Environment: real
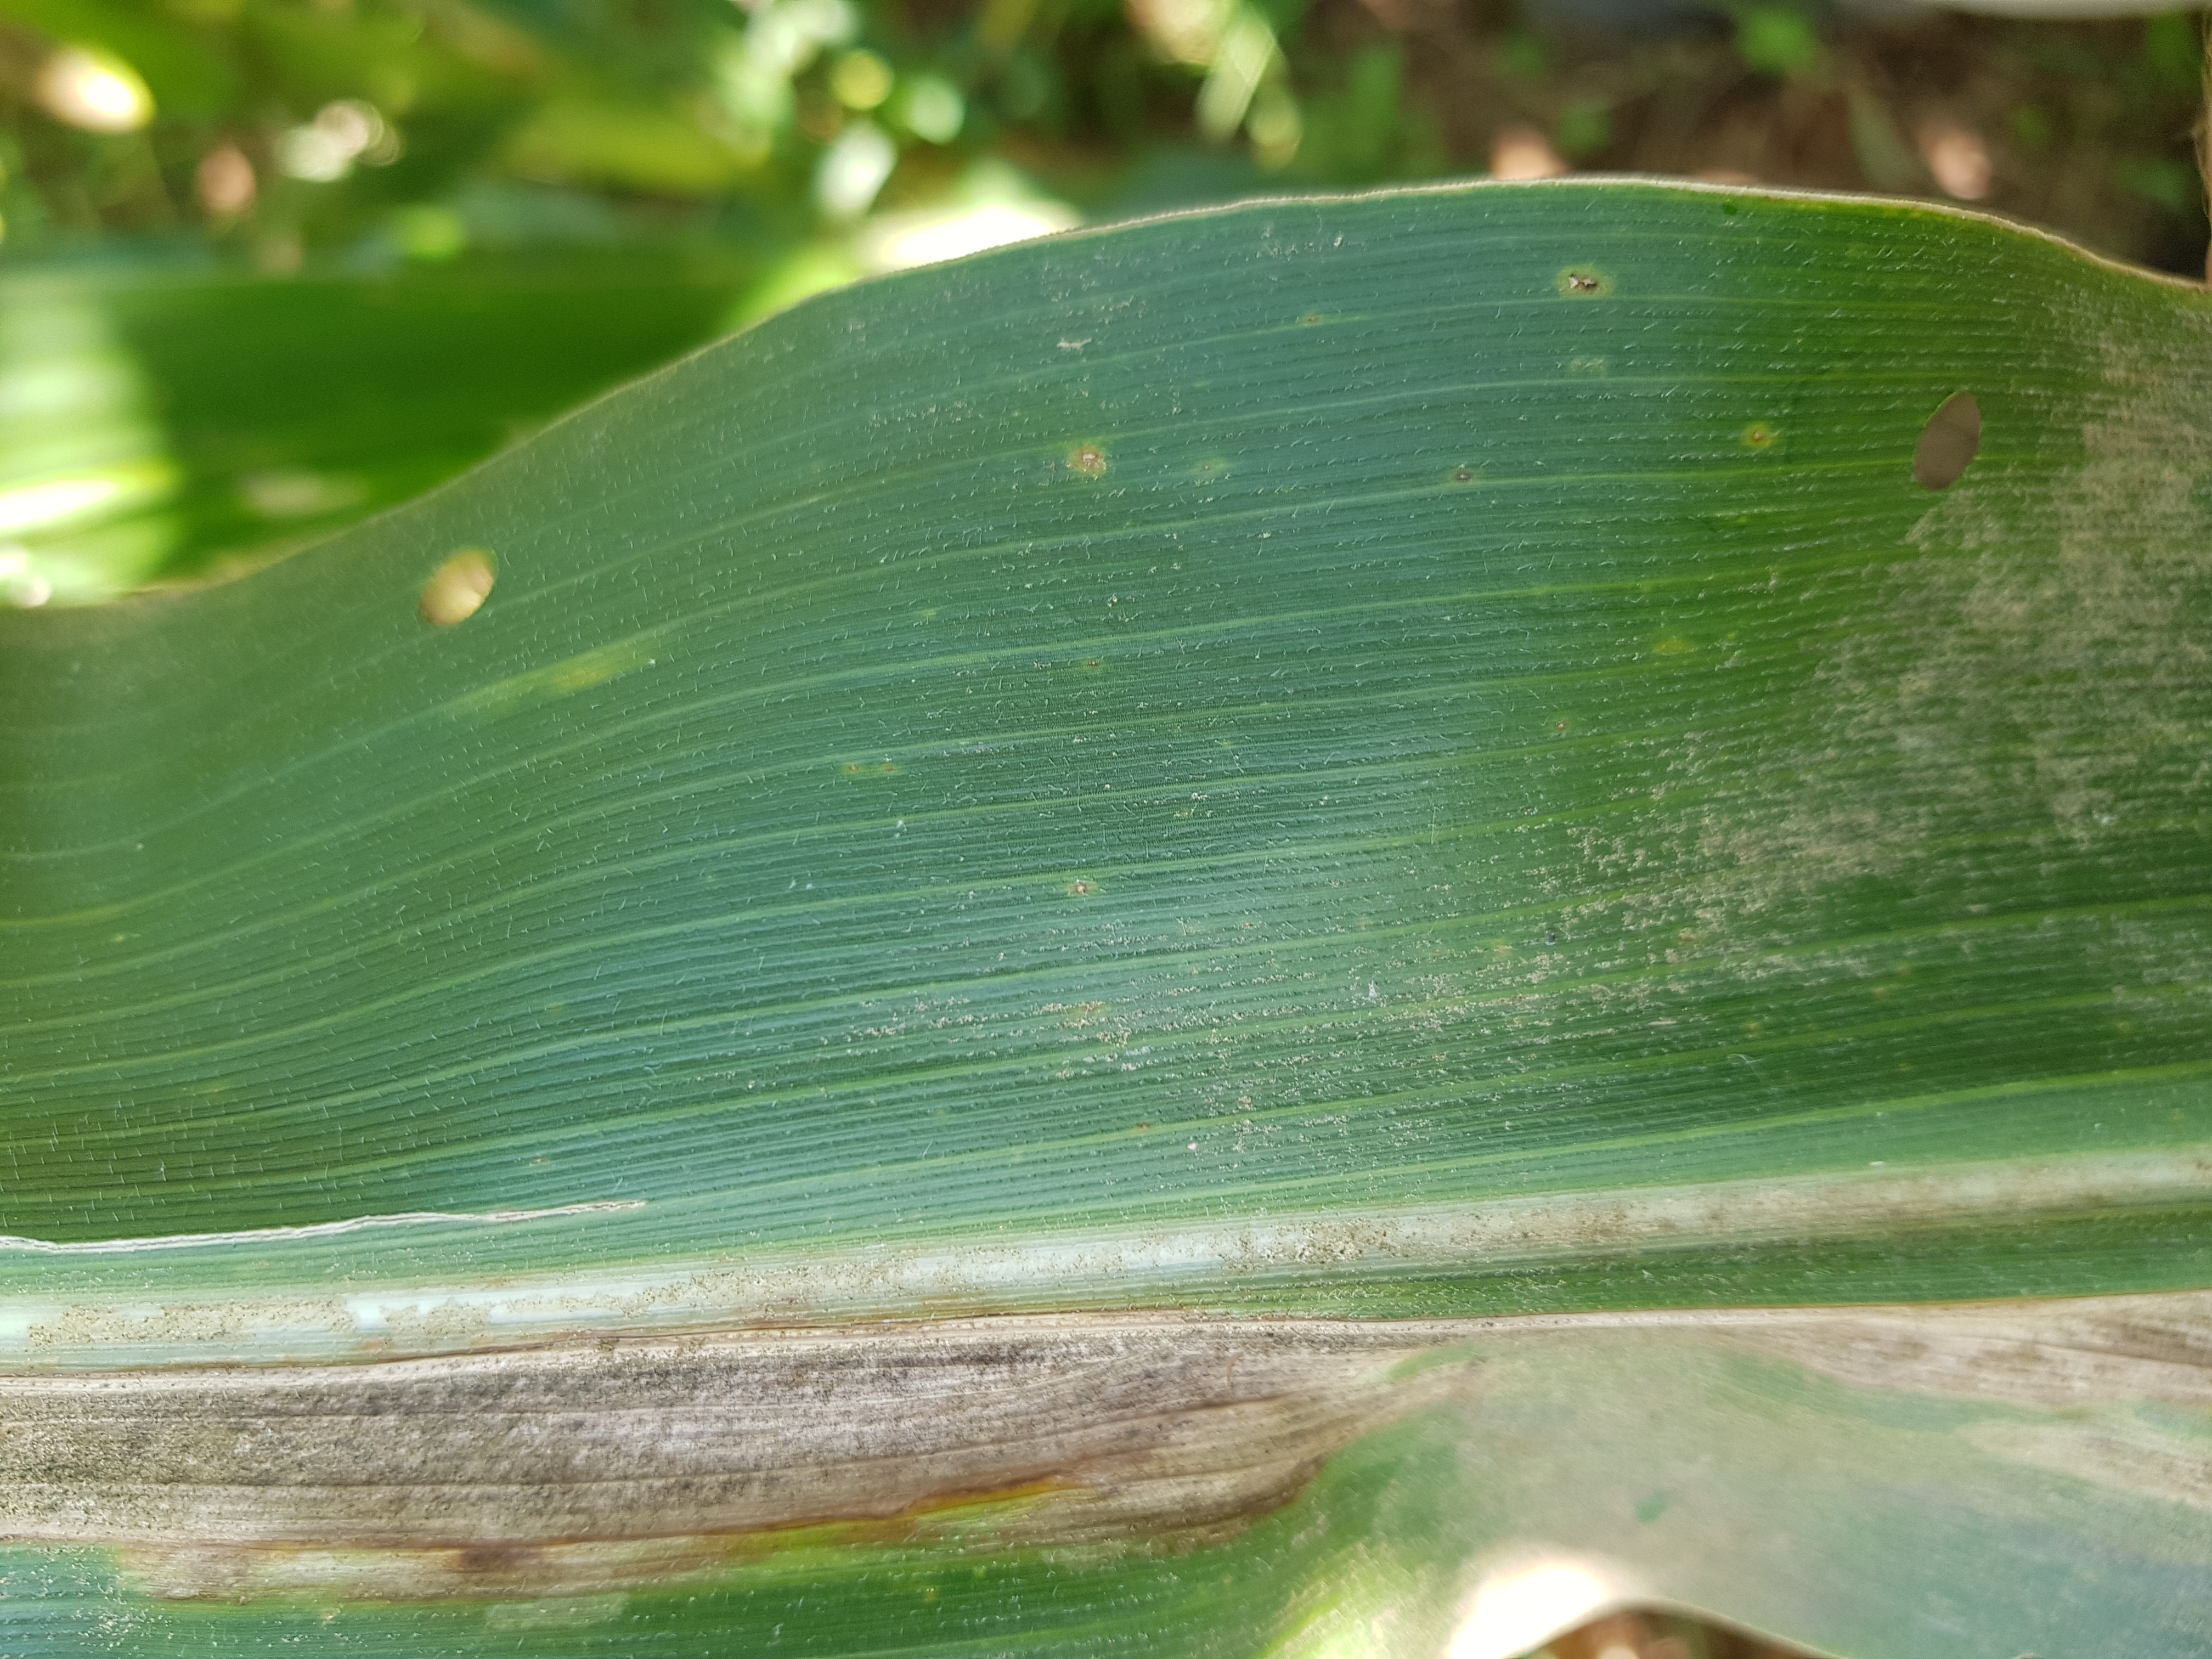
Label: northern_corn_leaf_blight